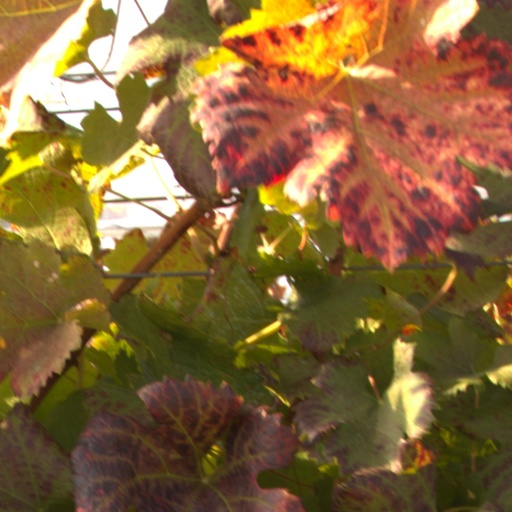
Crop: grape